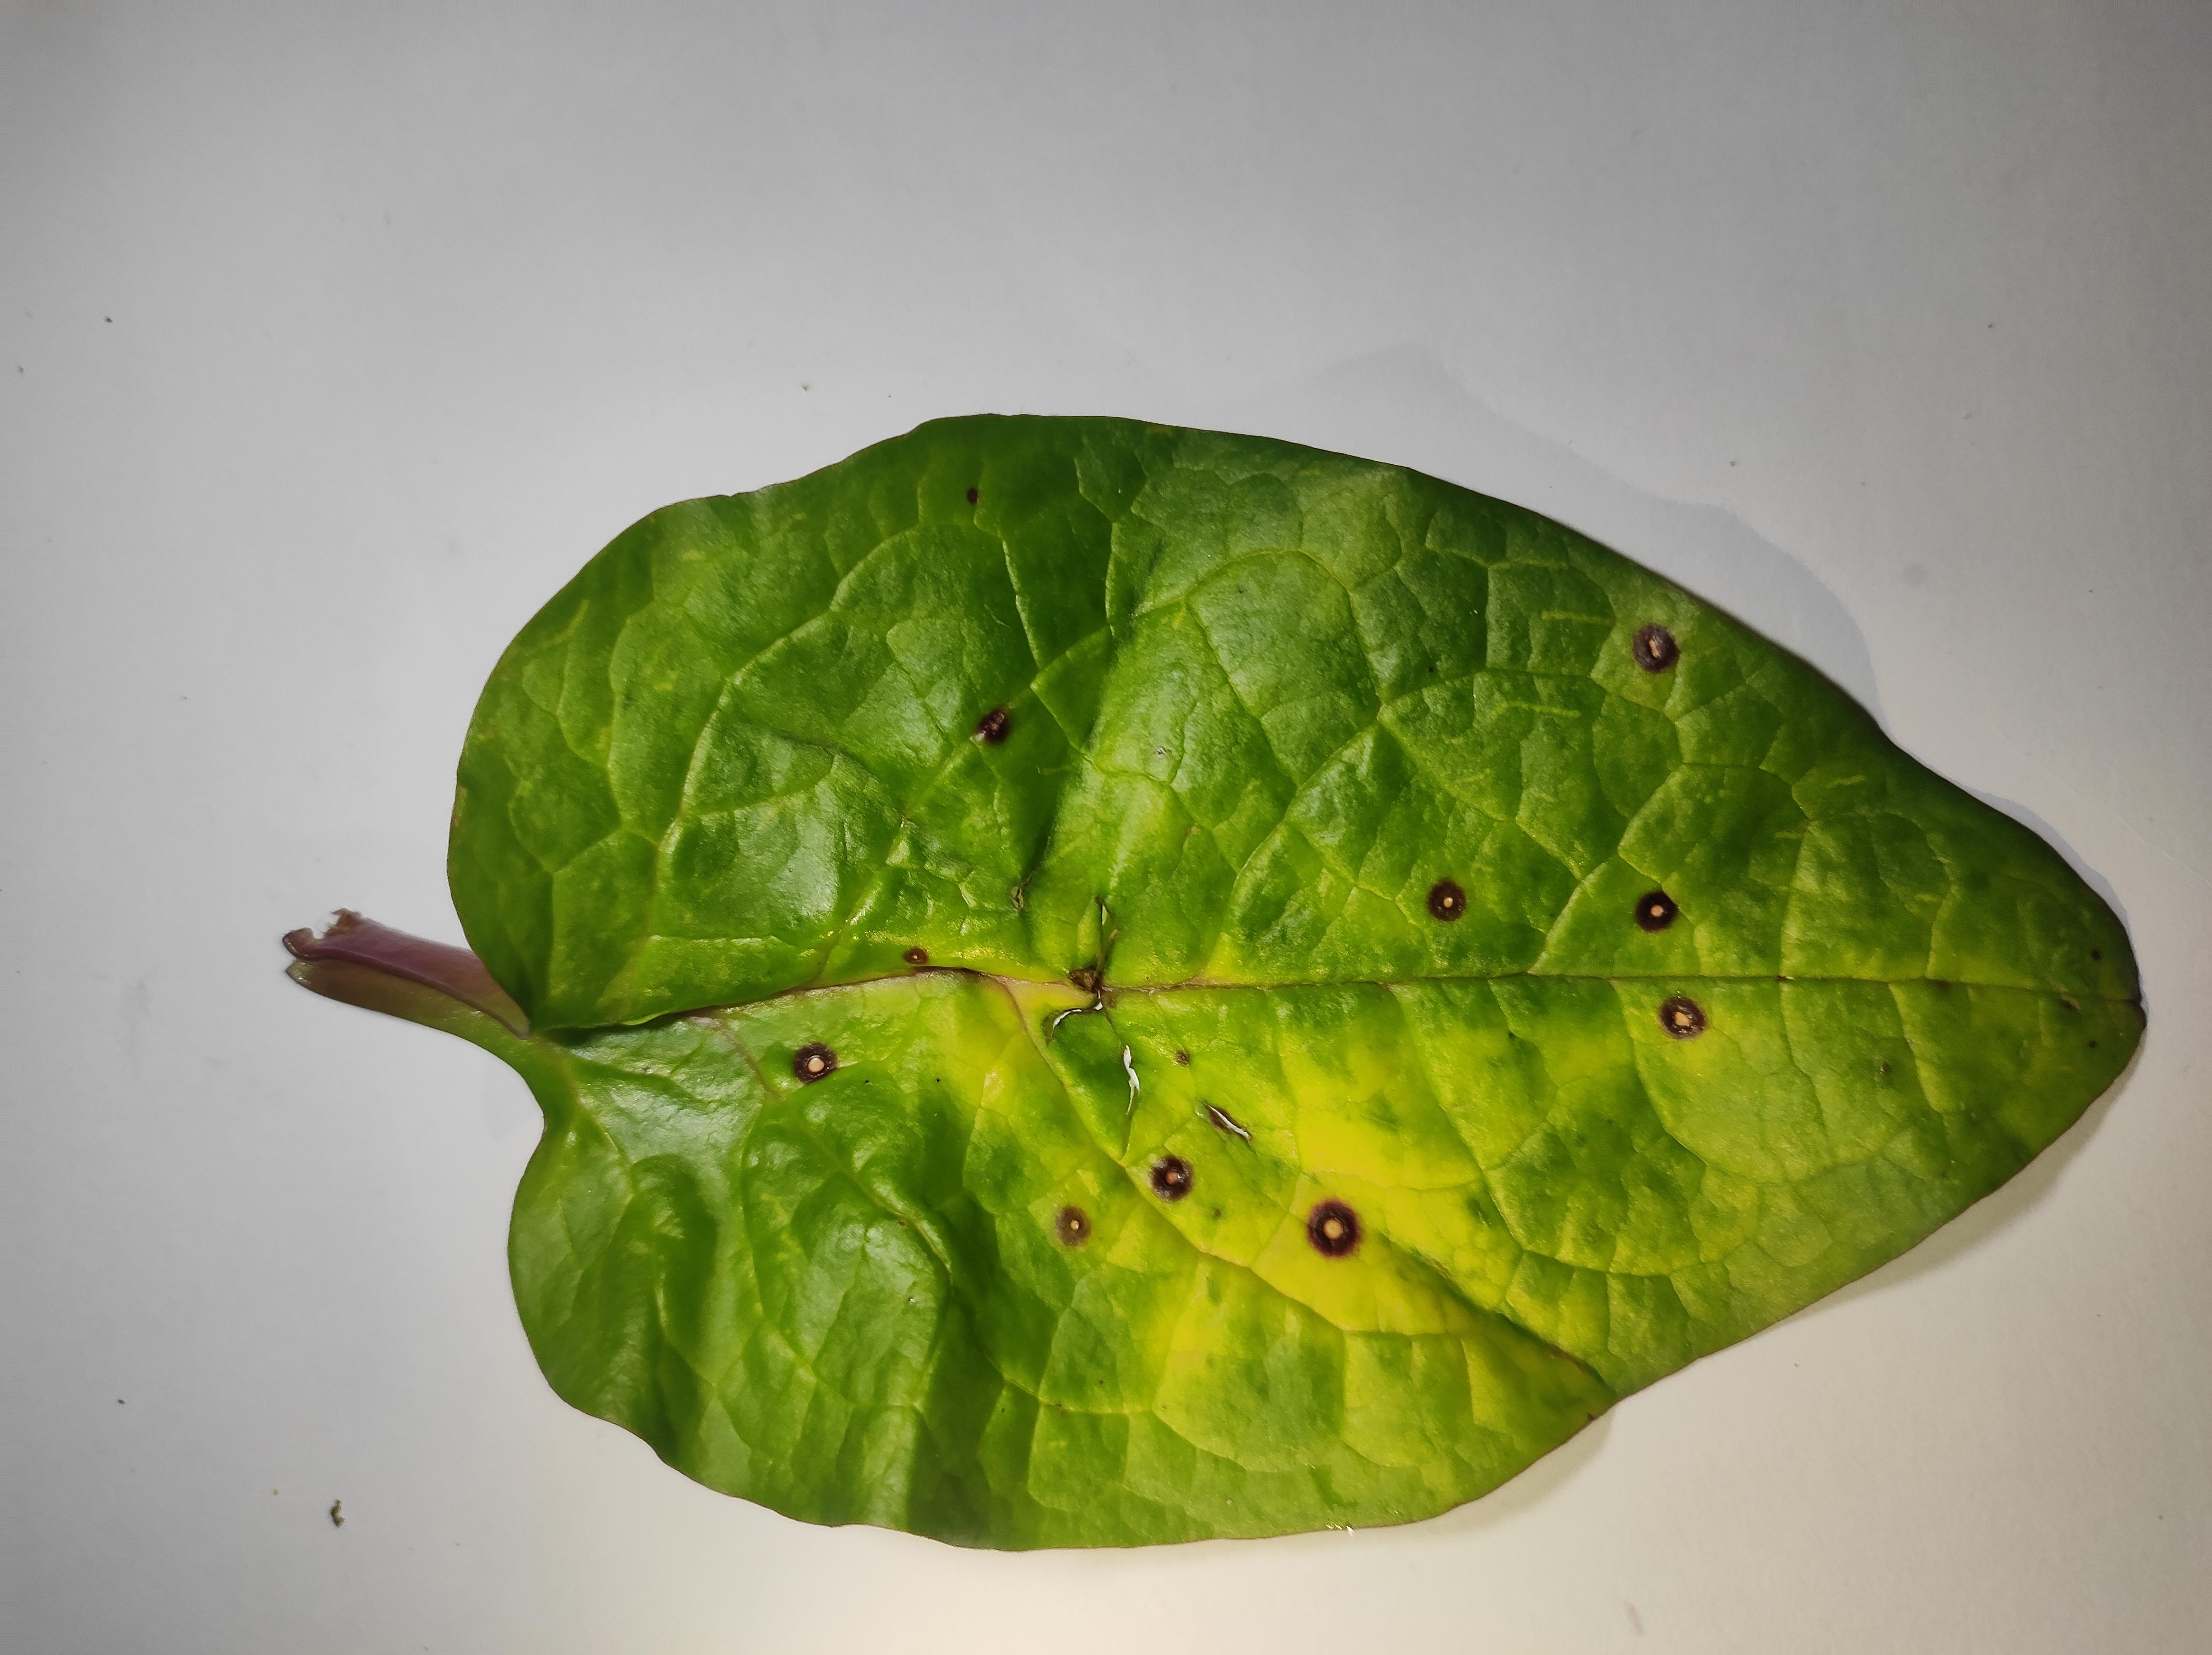
Label: anthracnose_leaf_spot